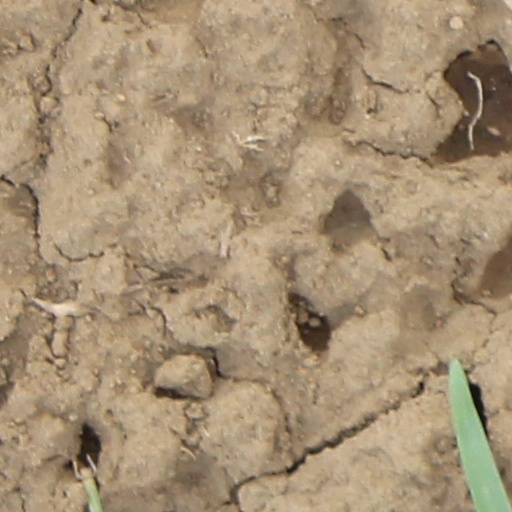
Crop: wheat